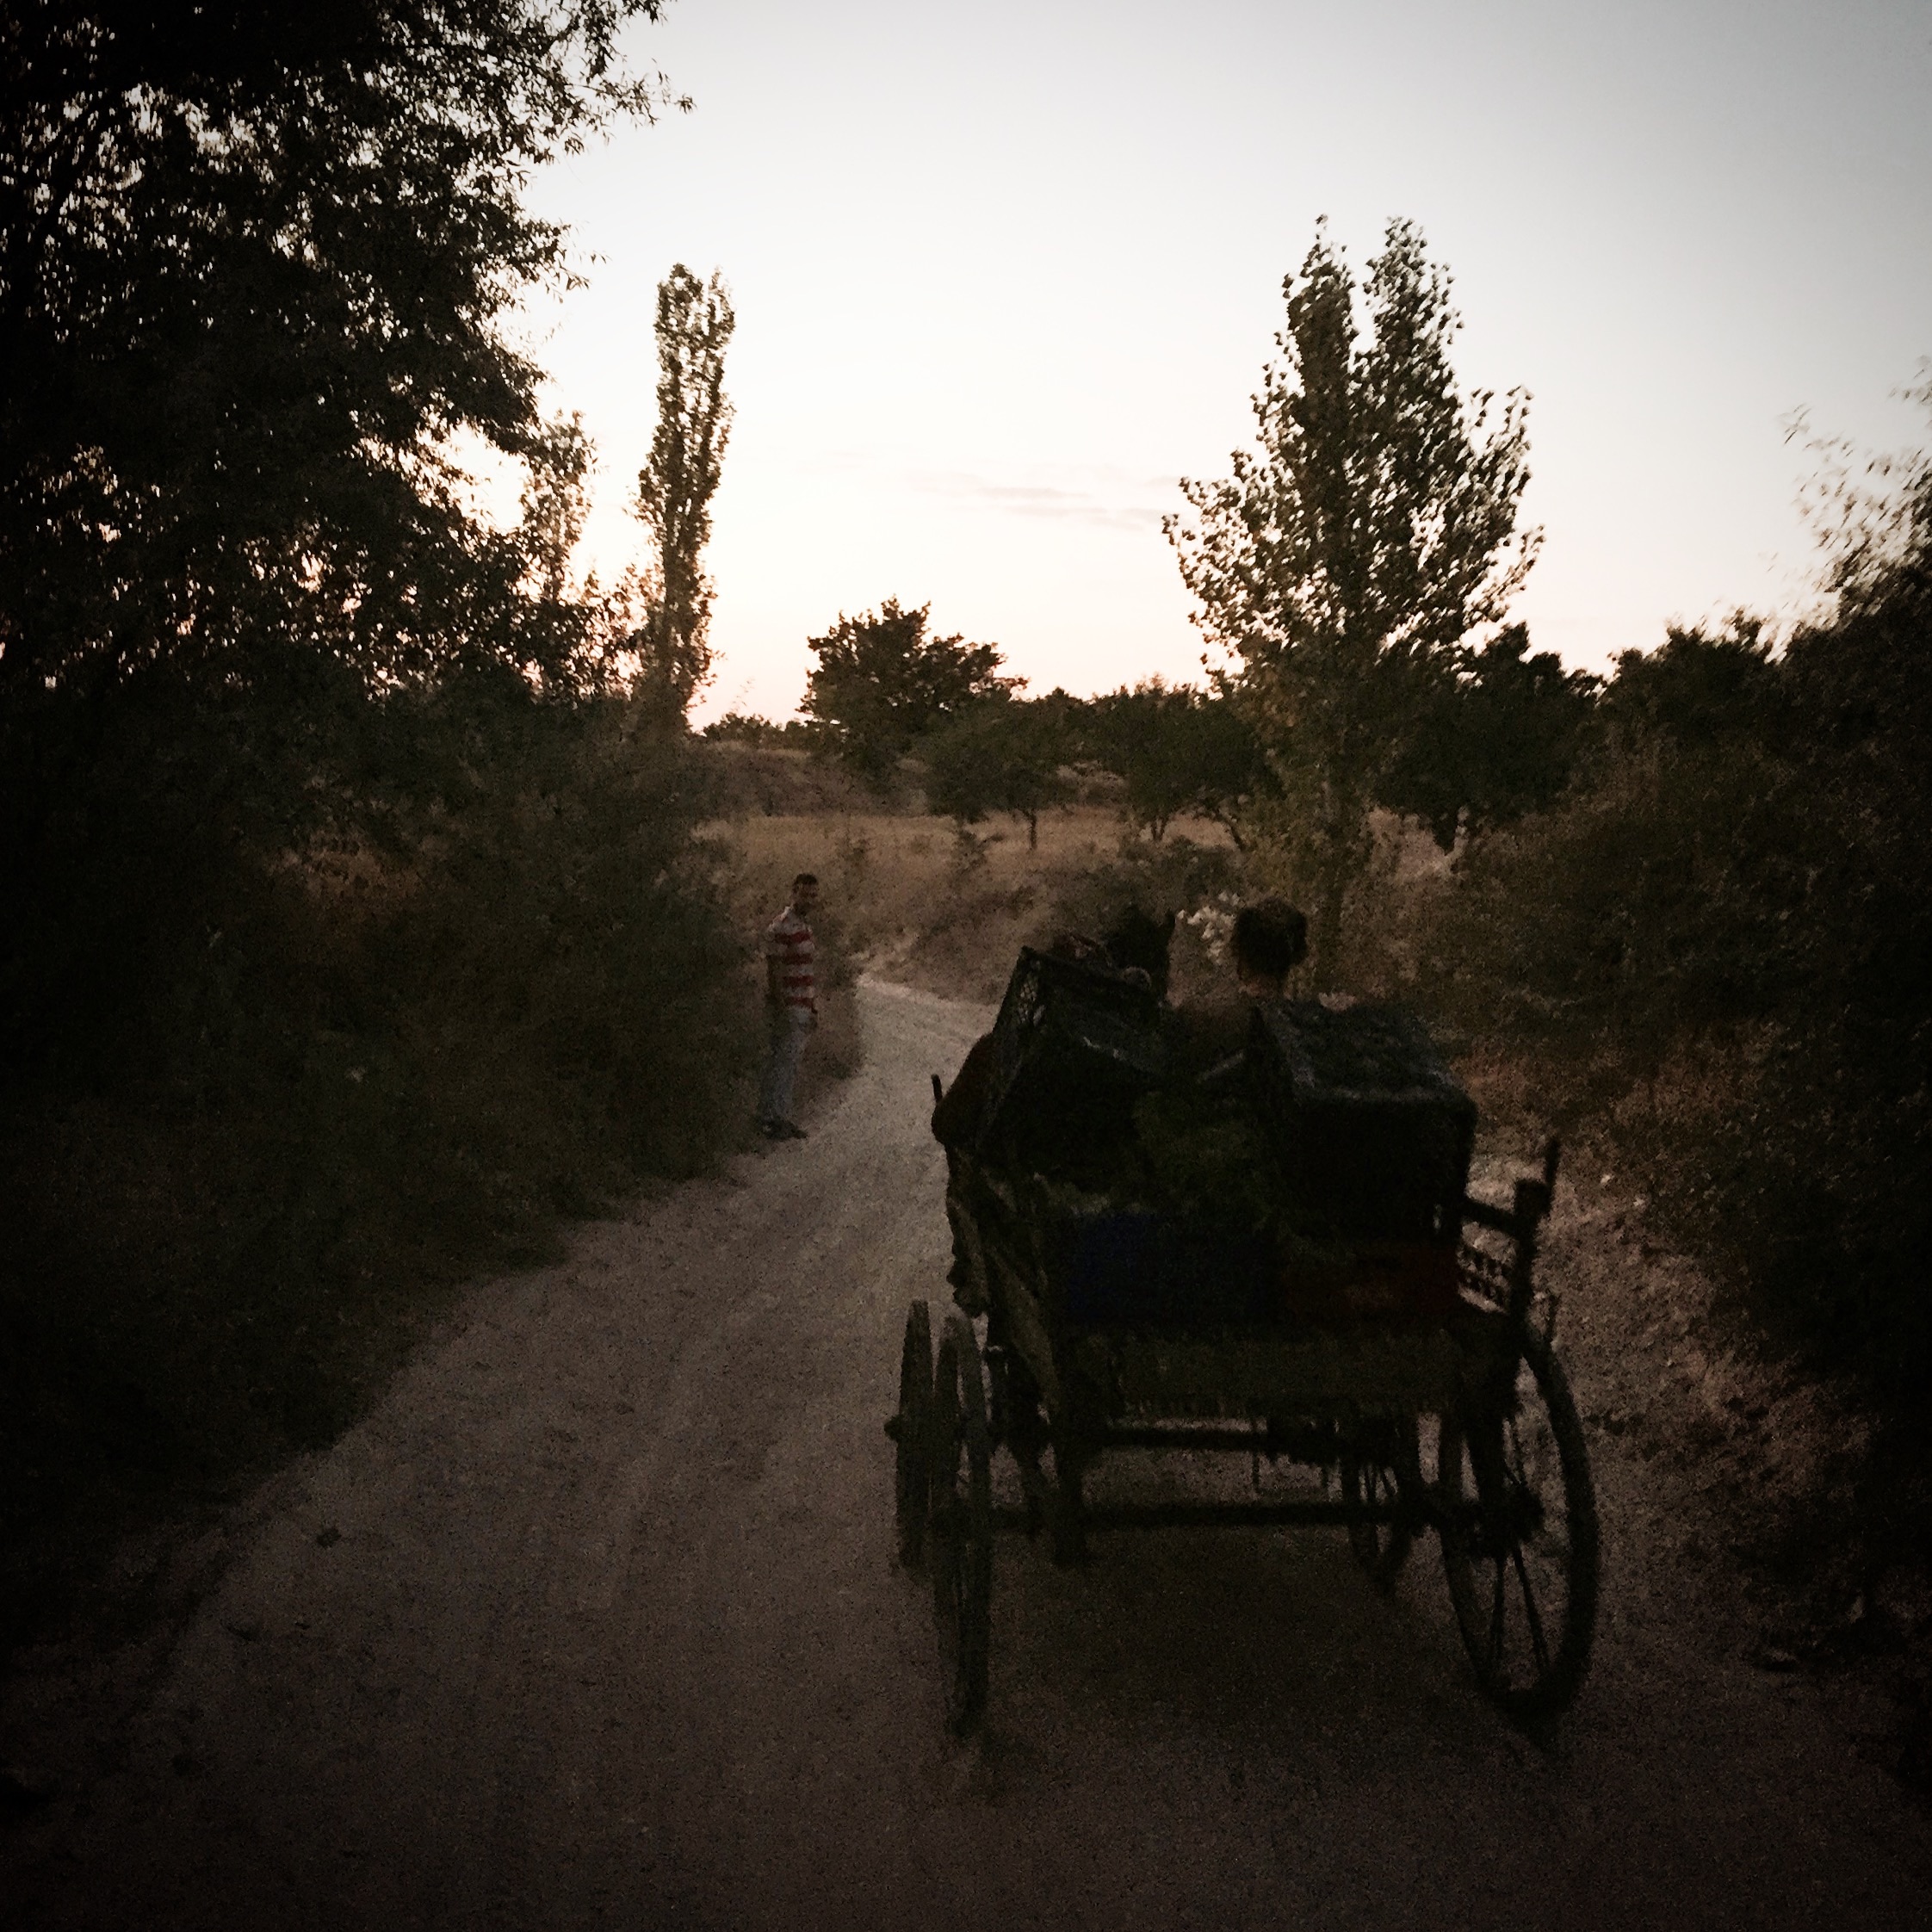
landscape, tree, nature, forest, grass, sunset, sunlight, morning, evening, autumn, darkness, screenshot, rural area, atmospheric phenomenon, woody plant